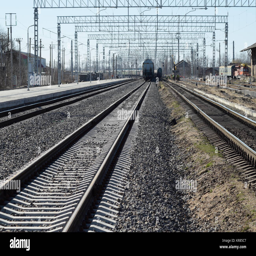
railroad tracks at the train station